Tomaras of Delhi

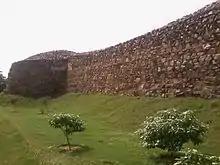
Fortified walls of one of the first fortresses in Delhi, Lal Kot, was built by Raja Anangpal Tomar II in 1052

Soon after gaining independence, the Tomaras became involved in conflicts with their neighbours, the Chahamanas of Shakambhari and later on the Gahadavala dynasty. According to a 973 CE inscription of the Chahamana king Vigraharaja II, his ancestor Chandana (c. 900 CE) killed the Tomara chief Rudrena (or Rudra) in a battle. The Harsha stone inscription states that Chandana's descendant Simharaja (c. 944-971 CE) defeated a Tomara leader called Lavana or Salavana. Historian R. B. Singh identifies the defeated ruler as Tejapala. Another fragmentary Chahamana "prashasti" (eulogistic inscription), now at the Ajmer museum, mentions that the Chahamana king Arnoraja (c. 1135-1150 CE) invaded the Haritanaka country. This country is identified with the Tomara territory. According to the inscription, Arnoraja's army rendered the waters of the Kalindi river (Yamuna) muddy and the women of Hartinaka tearful, but Arnoraja's victory over the Tomaras was not decisive and as his son Vigraharaja IV had to fight the Tomaras. This may have been because Anoraja was unsuccessful of getting through the fort Lal Kot which had been built by the Tomara rulers.